Amphitherium

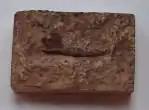
Cast of the jaw of "A. prevostii" from the Stonesfield Slate

The first jaws of mammals from the Mesozoic - including "Amphitherium" - were found in the Stonesfield Slate, part of the Taynton Limestone Formation near Stonesfield in England. These were bought by a student of the British paleontologist William Buckland. Although he thought the jaws were mammalian, the anatomist Georges Cuvier misidentified them as being from a marsupial mammal, "Didelphis". Later they were identified as being a new genus, and named "Amphitherium". It was first mentioned in the scientific literature alongside "Megalosaurus", by William Buckland. It came from the Stonesfield Slate of Oxfordshire, England, and Buckland described it in 1824 as ""not less extraordinary"" than the dinosaur, but it was the larger fossil reptile that captured public imagination. Additional remains were recovered in the late 20th century from the Kirtlington Quarry and Watton Cliff, both part of the Forest Marble Formation